'Ndrangheta

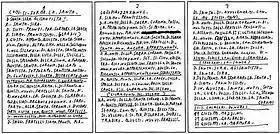
Formulas from the code of the 'Ndrangheta: The three handwritten pages describe the text for the speech held when a member is promoted to a higher rank. The text, written in uncertain Italian with grammatical and orthographic errors, appears awkward to native speakers.

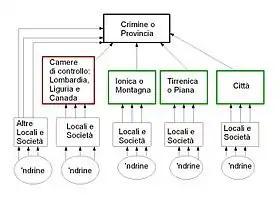
The 'Ndrangheta hierarchy, labeled in Italian

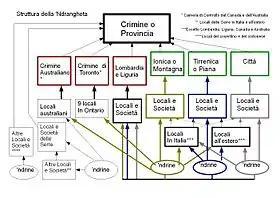
Detailed 'Ndrangheta structure, labeled in Italian

Similar to the Sicilian Cosa Nostra, the 'Ndrangheta is structured as a loose confederation of approximately one hundred groups, referred to as or families. Each group asserts authority over a specific territory, typically a town or village, although their control over the monopoly of violence in these areas is not always absolute or fully legitimized. Estimates suggest that there are around 100 of these families, encompassing between 4,000 and 5,000 members within Reggio Calabria. Other estimates indicate a membership of 6,000–7,000 individuals, with a potential worldwide membership reaching approximately 10,000.